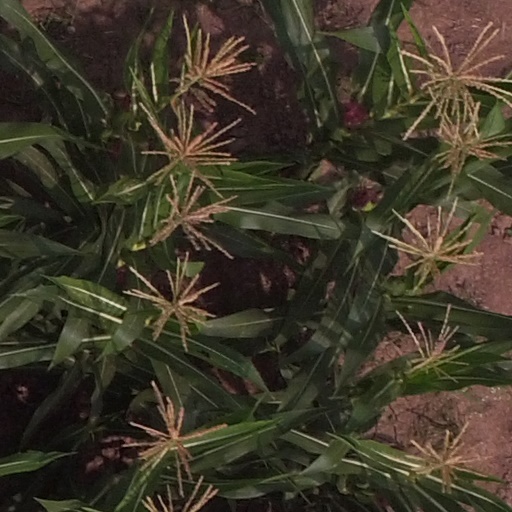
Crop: maize; corn